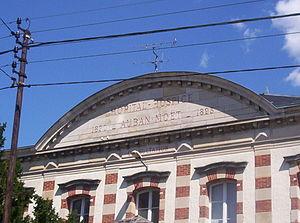
Centre Hospitalier Auban-Moët - Épernay.
Épernay est une commune française située dans le département de la Marne, dans la nouvelle région du Grand Est. La commune est divisée en deux cantons. Épernay est le chef-lieu et comptait 23 084 habitants en 2016. C'est la 3ᵉ ville la plus peuplée de la Marne derrière Reims et Châlons-en-Champagne. Elle est le centre de la communauté de communes Épernay Pays de Champagne.
Le centre hospitalier Auban-Moët est le centre hospitalier qui se situe à Épernay. Il compte un total de 541 lits.